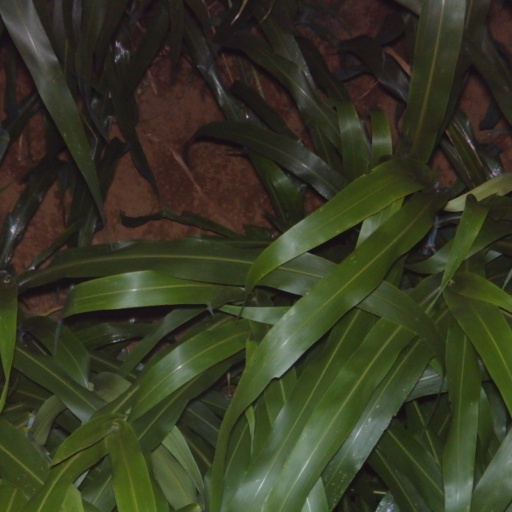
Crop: sorghum